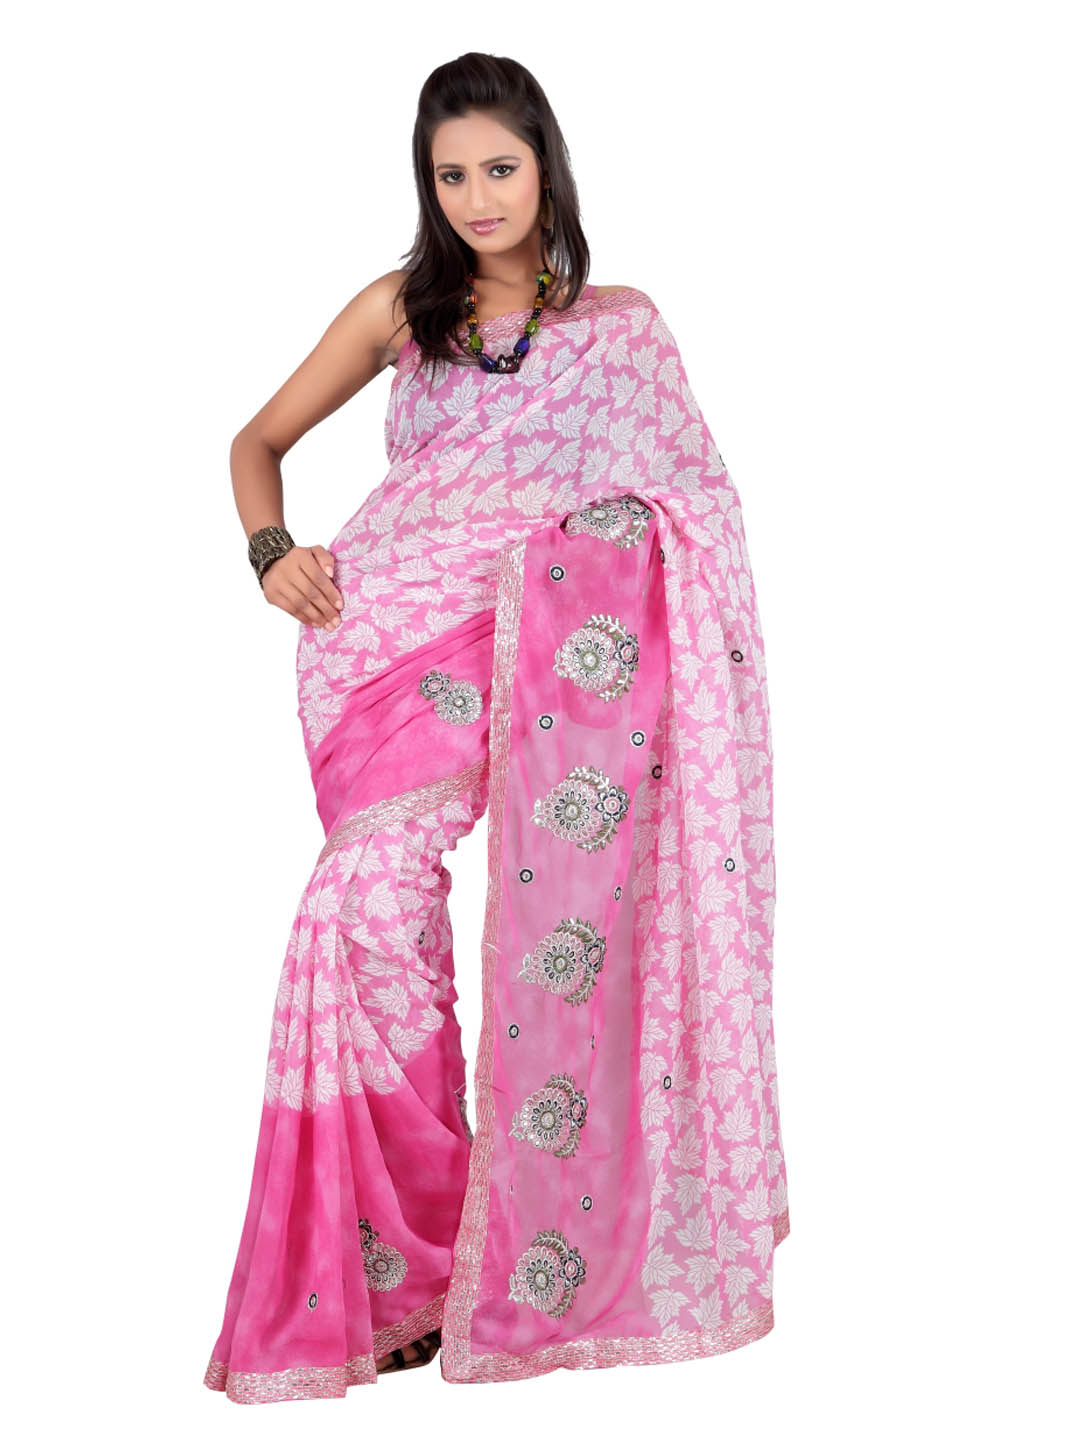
FNF Printed Pink Sari
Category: Apparel / Saree / Sarees
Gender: Women
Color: Pink
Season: Fall 2012
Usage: Ethnic